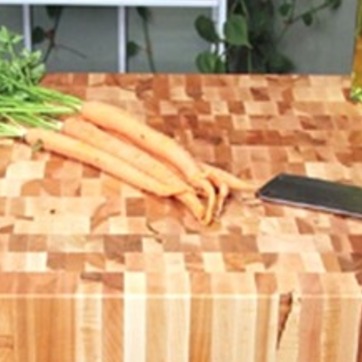
Material: food